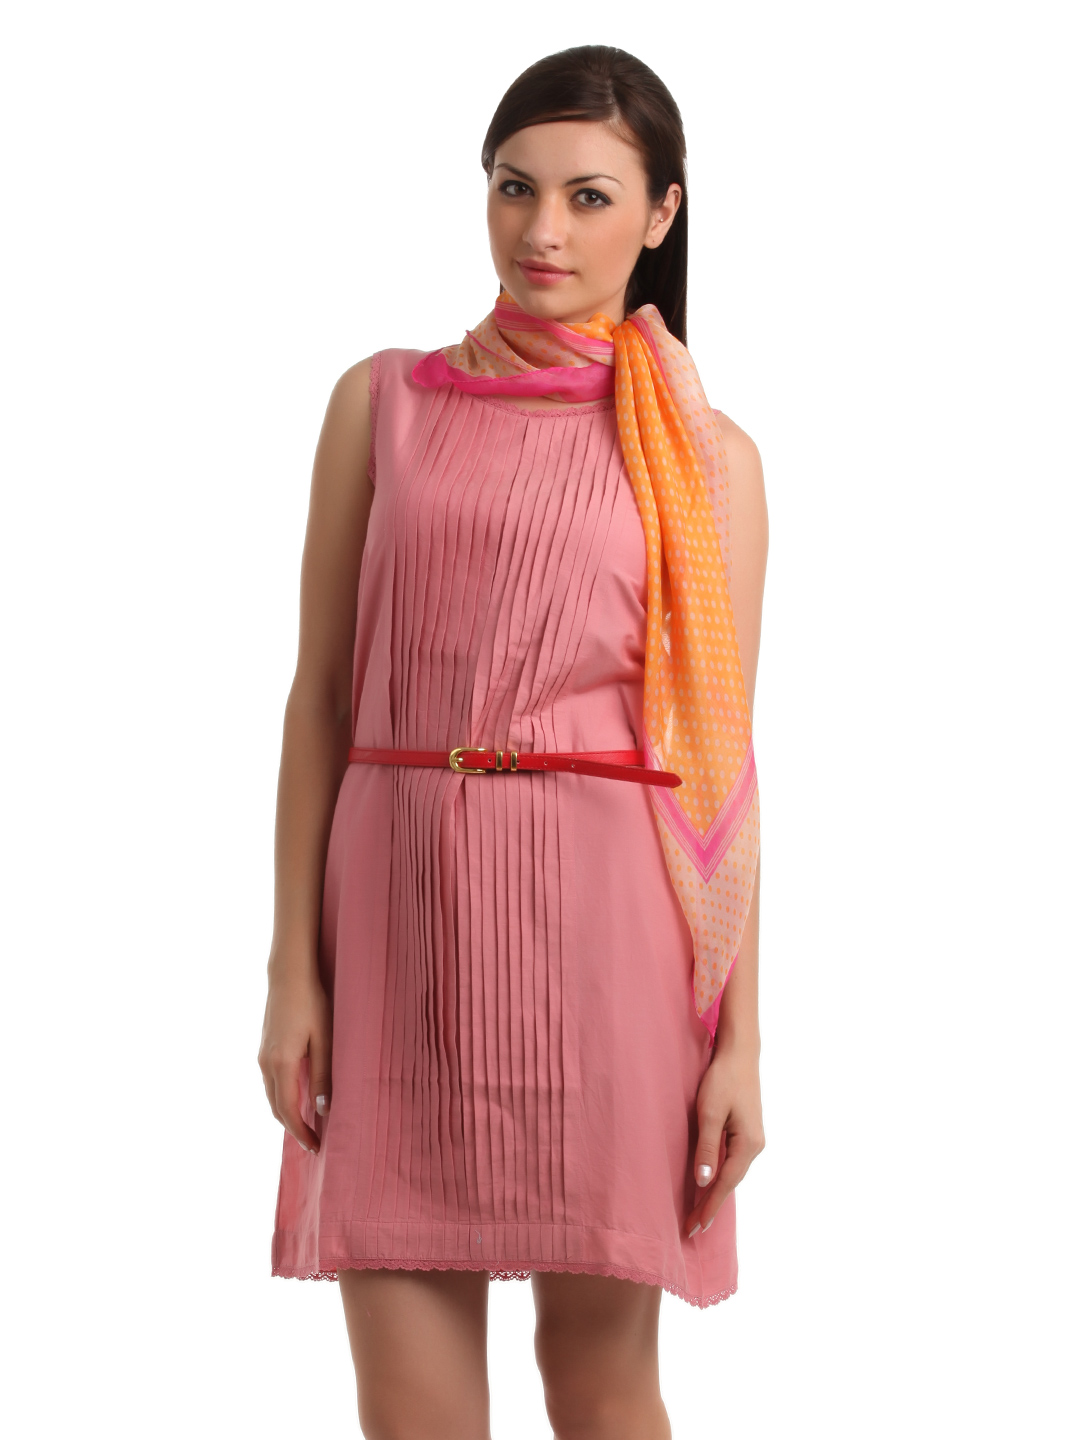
Elle Pink Vintage Dress
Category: Apparel / Dress / Dresses
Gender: Women
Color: Pink
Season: Summer 2012
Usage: Casual